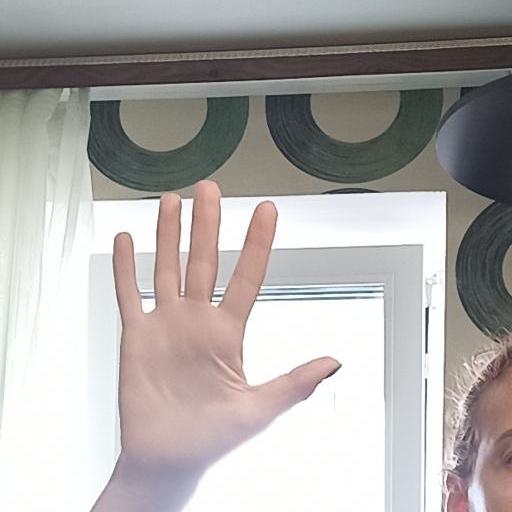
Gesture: palm